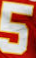
Number: 5